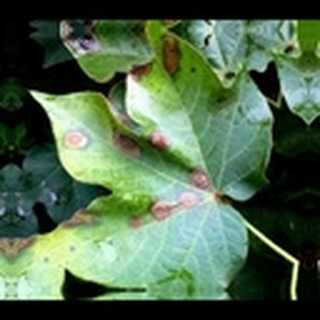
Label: cotton_target_spot